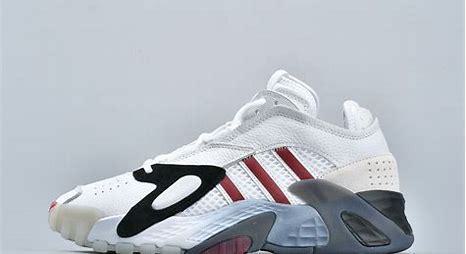
Brand: adidas
Model: Streetball Basketball